Selig Polyscope Company

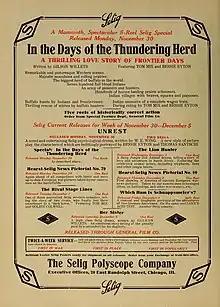
1914 Selig-Polyscope trade ad in "Motography"

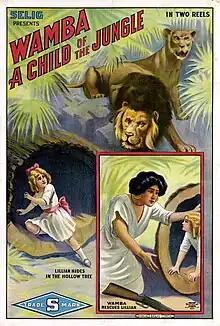
Poster for "Wamba Child of The Jungle", 1913. Exotic animals were a staple of Selig Productions

William Selig initially worked as a Vaudeville magician in the Midwest and then a minstrel show operator on the west coast in California. Returning to Chicago, Chicago, he entered the film business using his own photographic equipment, free from the patent restrictions that were imposed through companies controlled by Thomas Edison. In 1896, with help from Union Metal Works and Andrew Schustek, he shot his first film, "The Tramp and the Dog".